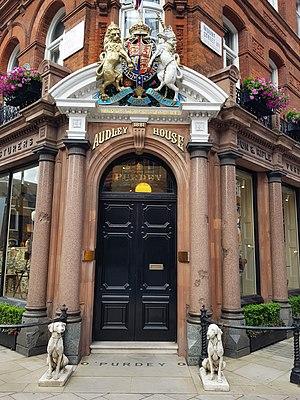
Audley House, 57-58 South Audley Street, Londres.
South Audley Street est une rue de la ville de Londres. Elle est située dans la cité de Westminster, dans le quartier de Mayfair.